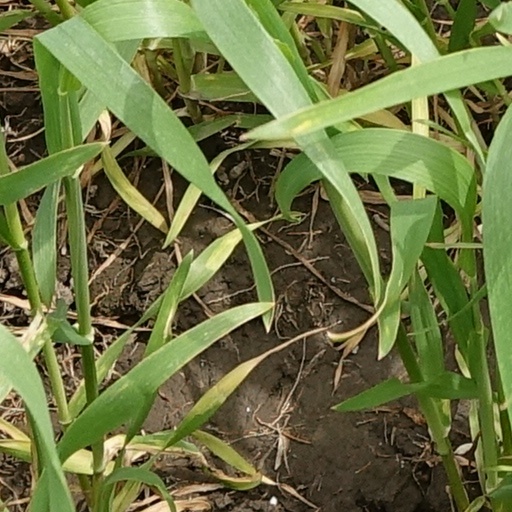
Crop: wheat